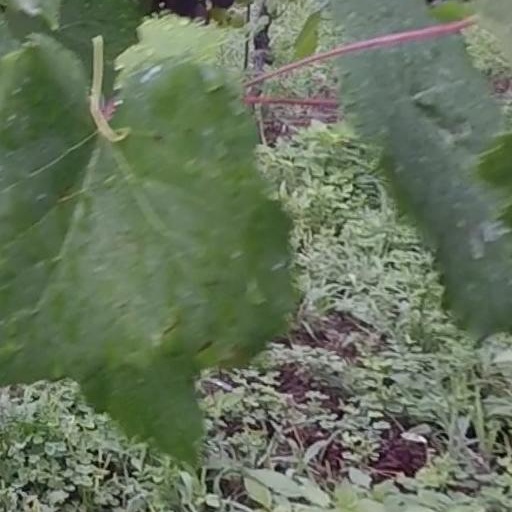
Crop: grape